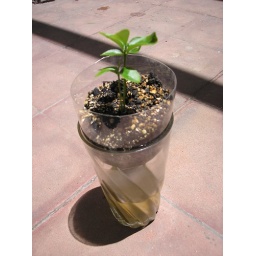
recycled bottle part in a glass